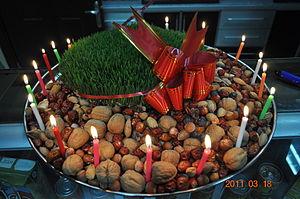
La fête de Novrouz est célébrée chaque année en Azerbaïdjan pendant cinq jours, y compris les 20 et 21 mars, l'équinoxe vernal. Les jours de vacances de Novruz pour l’année prochaine sont déterminés et annoncés à la population jusqu’à la fin du mois de décembre. La fête est célébrée en l'honneur de l'arrivée du printemps, renouveau de la nature.